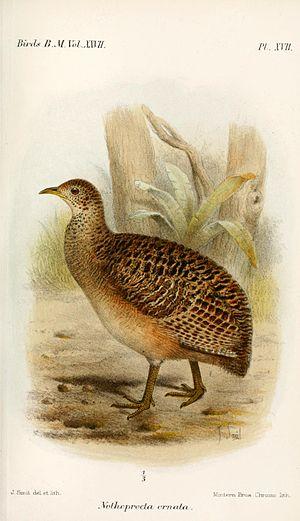
Le Tinamou orné est une espèce d'oiseaux de la famille des Tinamidae.